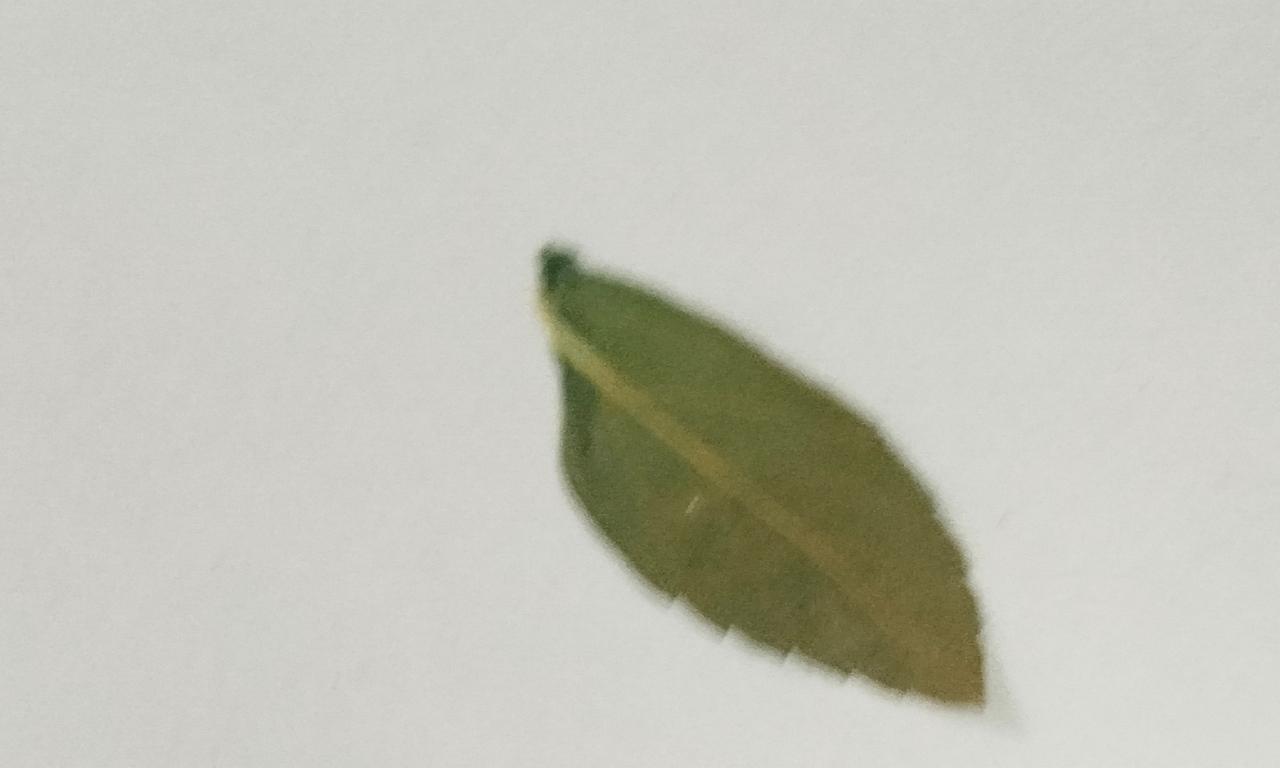
Label: Dried